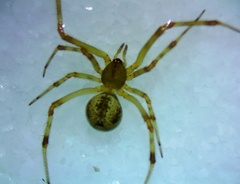
Species: Parasteatoda_tepidariorum